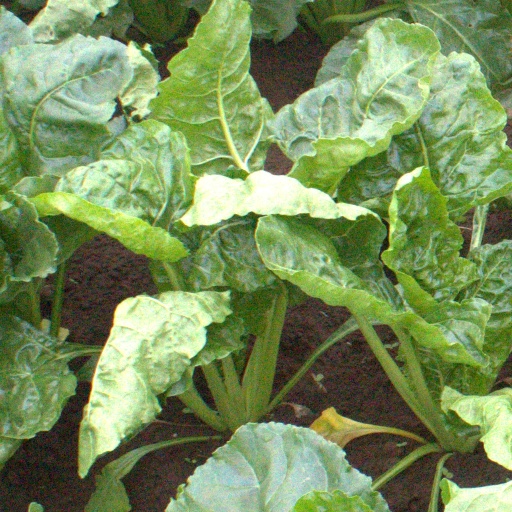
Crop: sugar beet